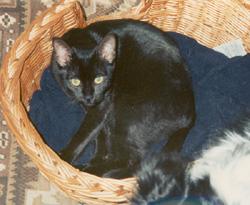
Breed: Bombay